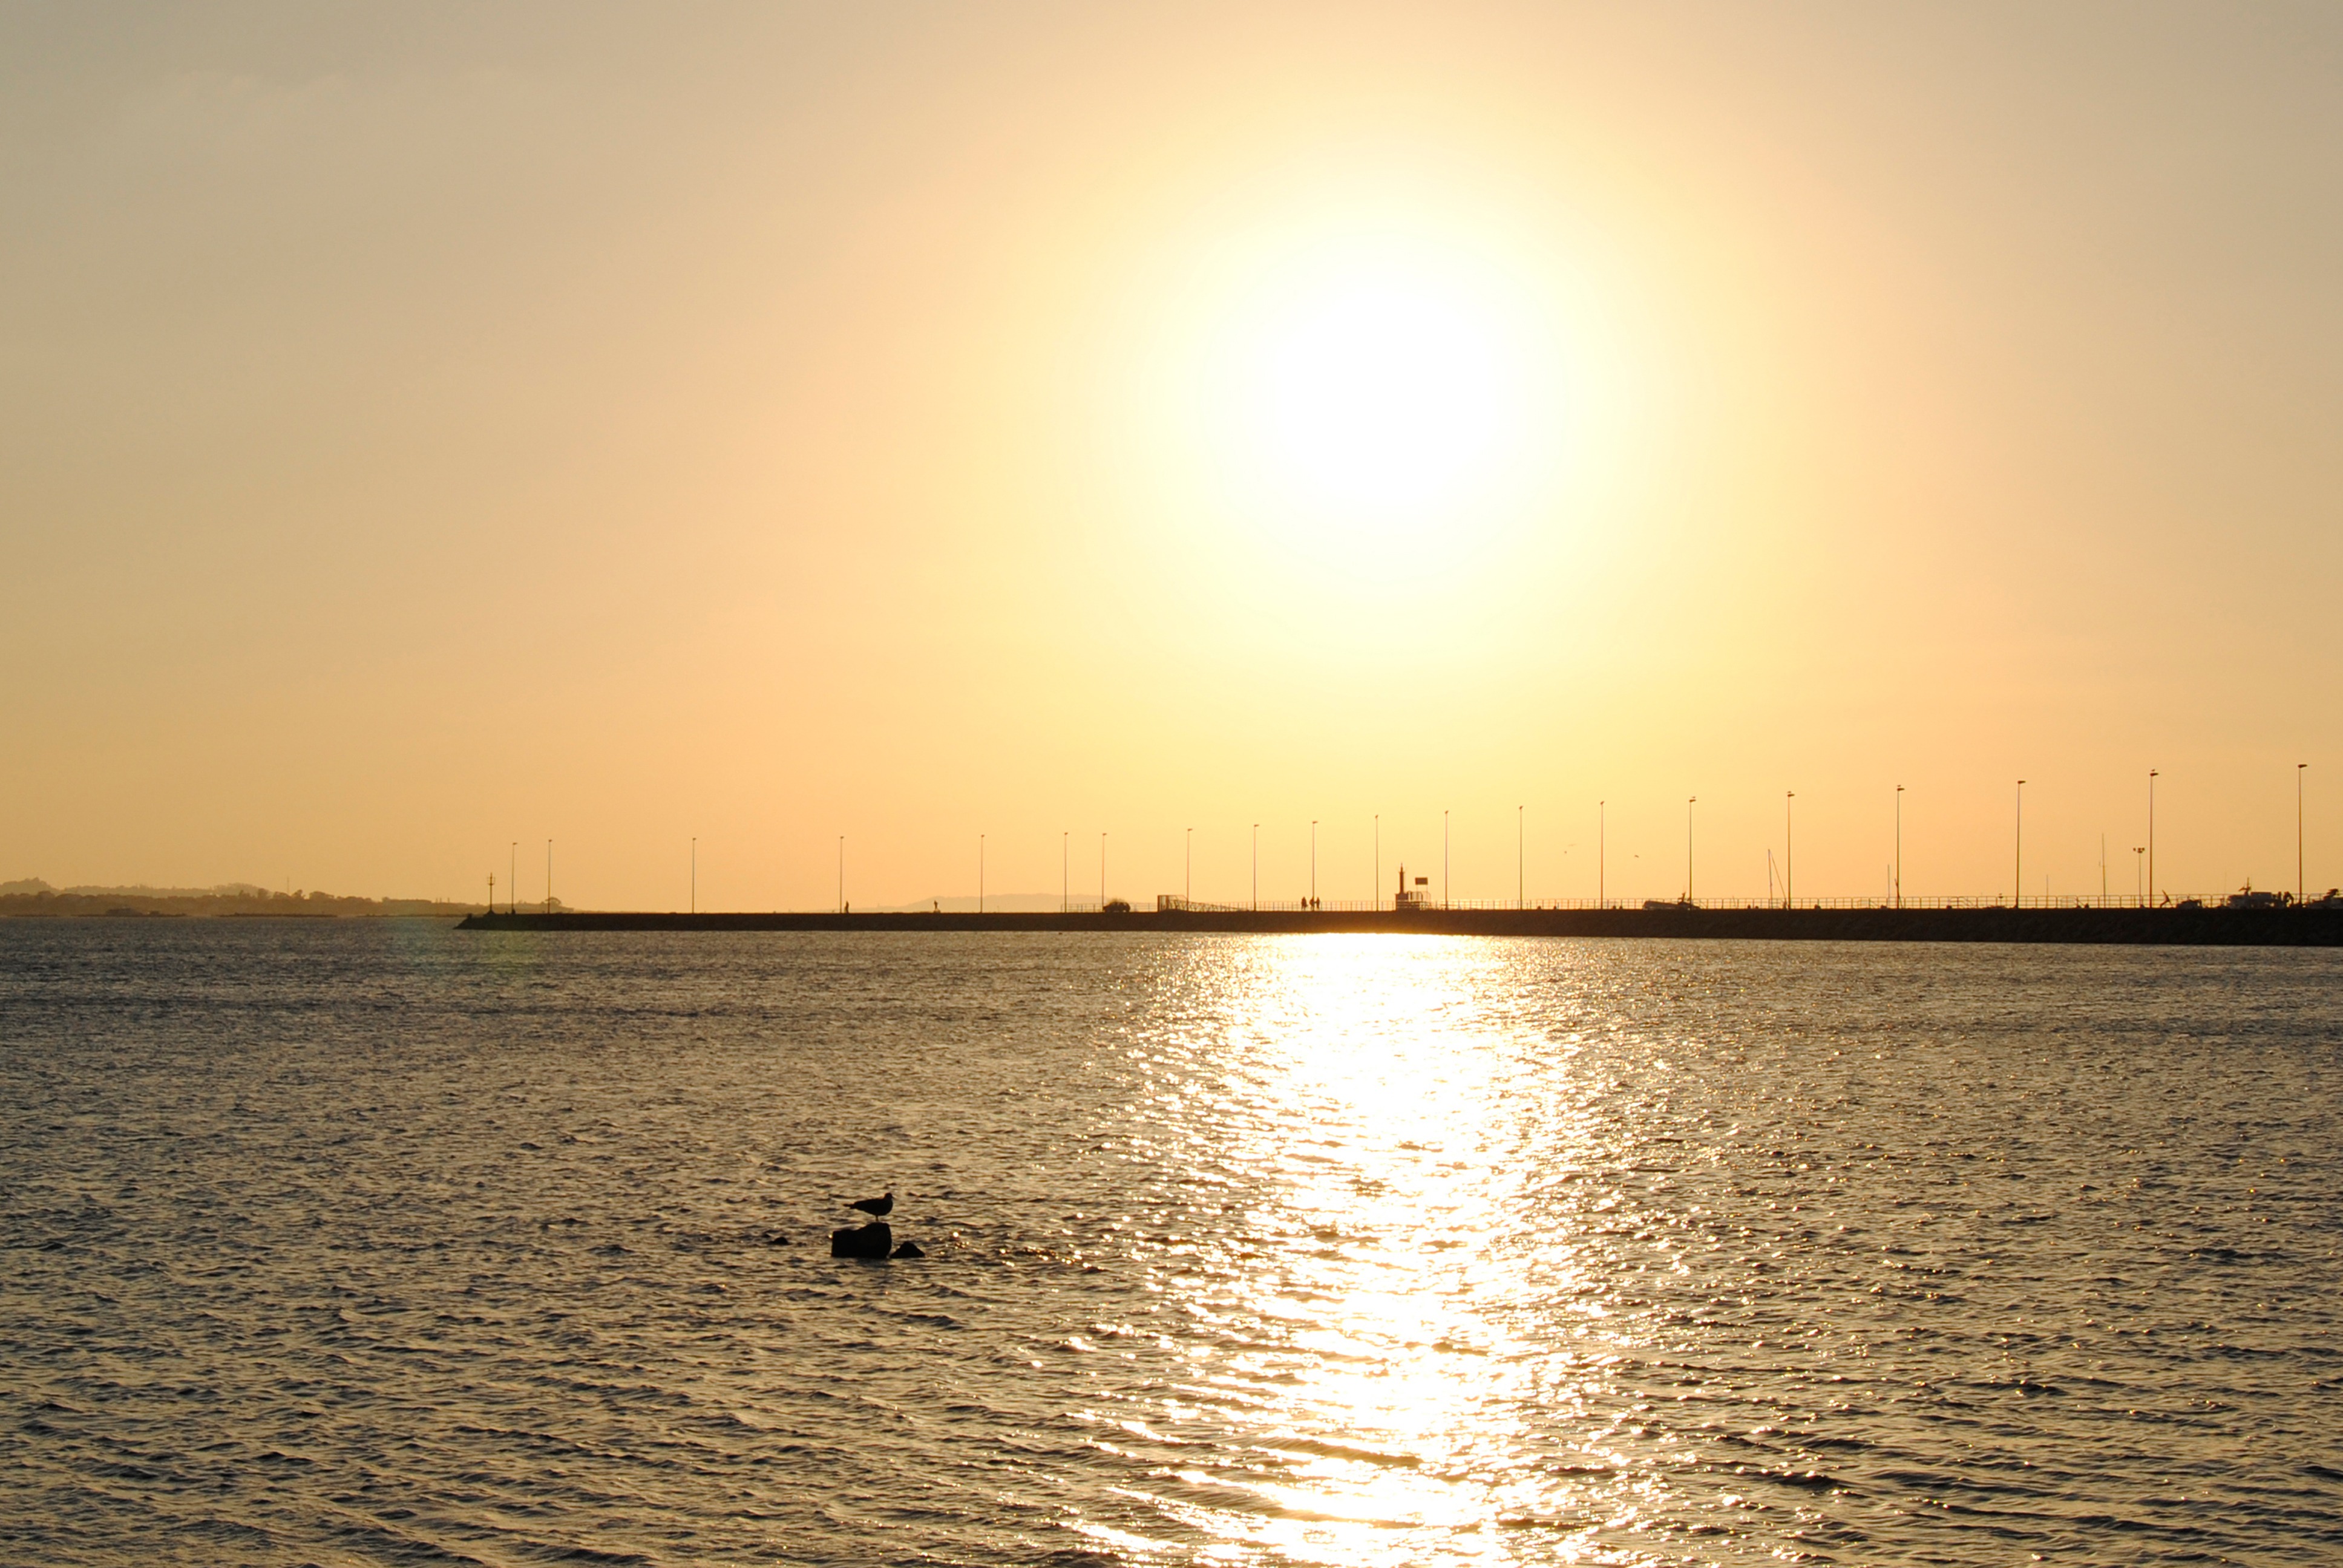
beach, sea, ocean, horizon, sky, sun, sunrise, sunset, sunlight, morning, shore, wave, dawn, dusk, evening, reflection, bay, clouds, of, costa, afterglow, yellowish, atmospheric phenomenon